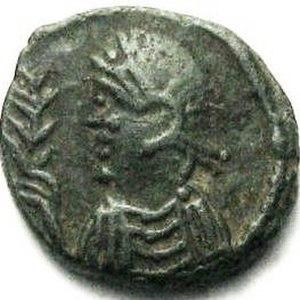
Hunéric, également orthographié Hunnéric ou Honéric, né vers 420, peut être en Espagne, et mort le 23 décembre 484, à Carthage, est le deuxième roi du royaume vandale, de 25 janvier 477 au 23 décembre 484, et le fils aîné de Genséric. Il abandonne la politique impériale de son père, et se concentre principalement sur les affaires intérieures. Comme son peuple, il est de confession arienne, et est principalement dans les mémoires pour sa persécution des membres de l'Église catholique dans ses possessions. Il est marié à Eudocia, fille de l'empereur romain, Valentinien III et Licinia Eudoxia.